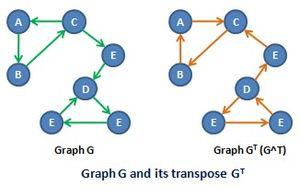
En théorie des graphes, le graphe transposé, ou graphe inverse, d'un graphe orienté est obtenu en conservant tous les nœuds de et en inversant tous les arcs de. Autrement dit, avec.